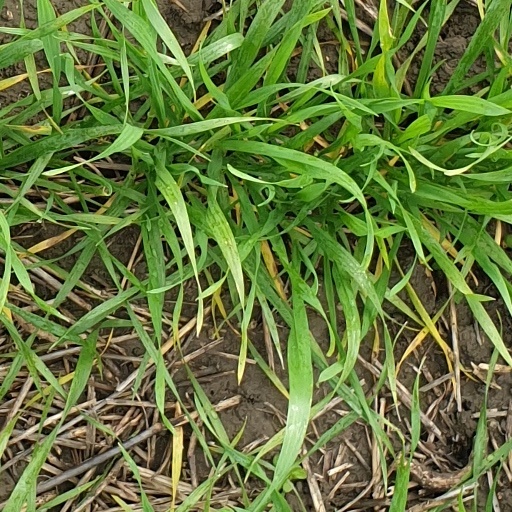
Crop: wheat